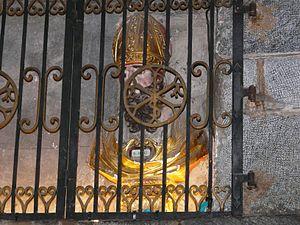
Buste de saint Béat, église Saint-Béat Saint-Privat, Saint-Béat, Haute-Garonne, France.
Béat, ou Bié, Bienheuré est un ermite européen du IIIᵉ s., saint sauroctone.